Hamilton Farmstead

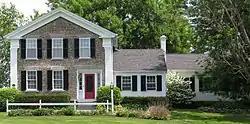
Farmhouse (1848)

Hamilton Farmstead is a historic farm complex and national historic district located at Mexico in Oswego County, New York. The district includes three contributing structures; the farmhouse, a barn, and a milkhouse; and three hand-dug wells. The farmhouse is a three bay, two story cobblestone building built in 1848 in the Greek Revival style.